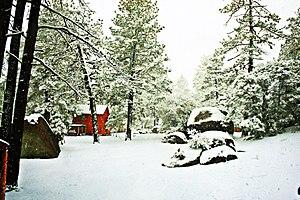
Cet article recense les zones humides du Mexique concernées par la convention de Ramsar.
Le parc national Constitución de 1857 est un parc national du Mexique situé en Basse-Californie.